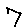
Label: 7